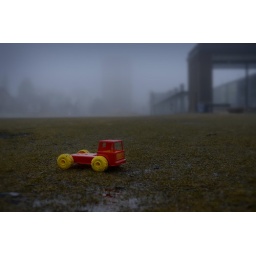
Paralyzed by the fog the little red truck was stuck in the muck.